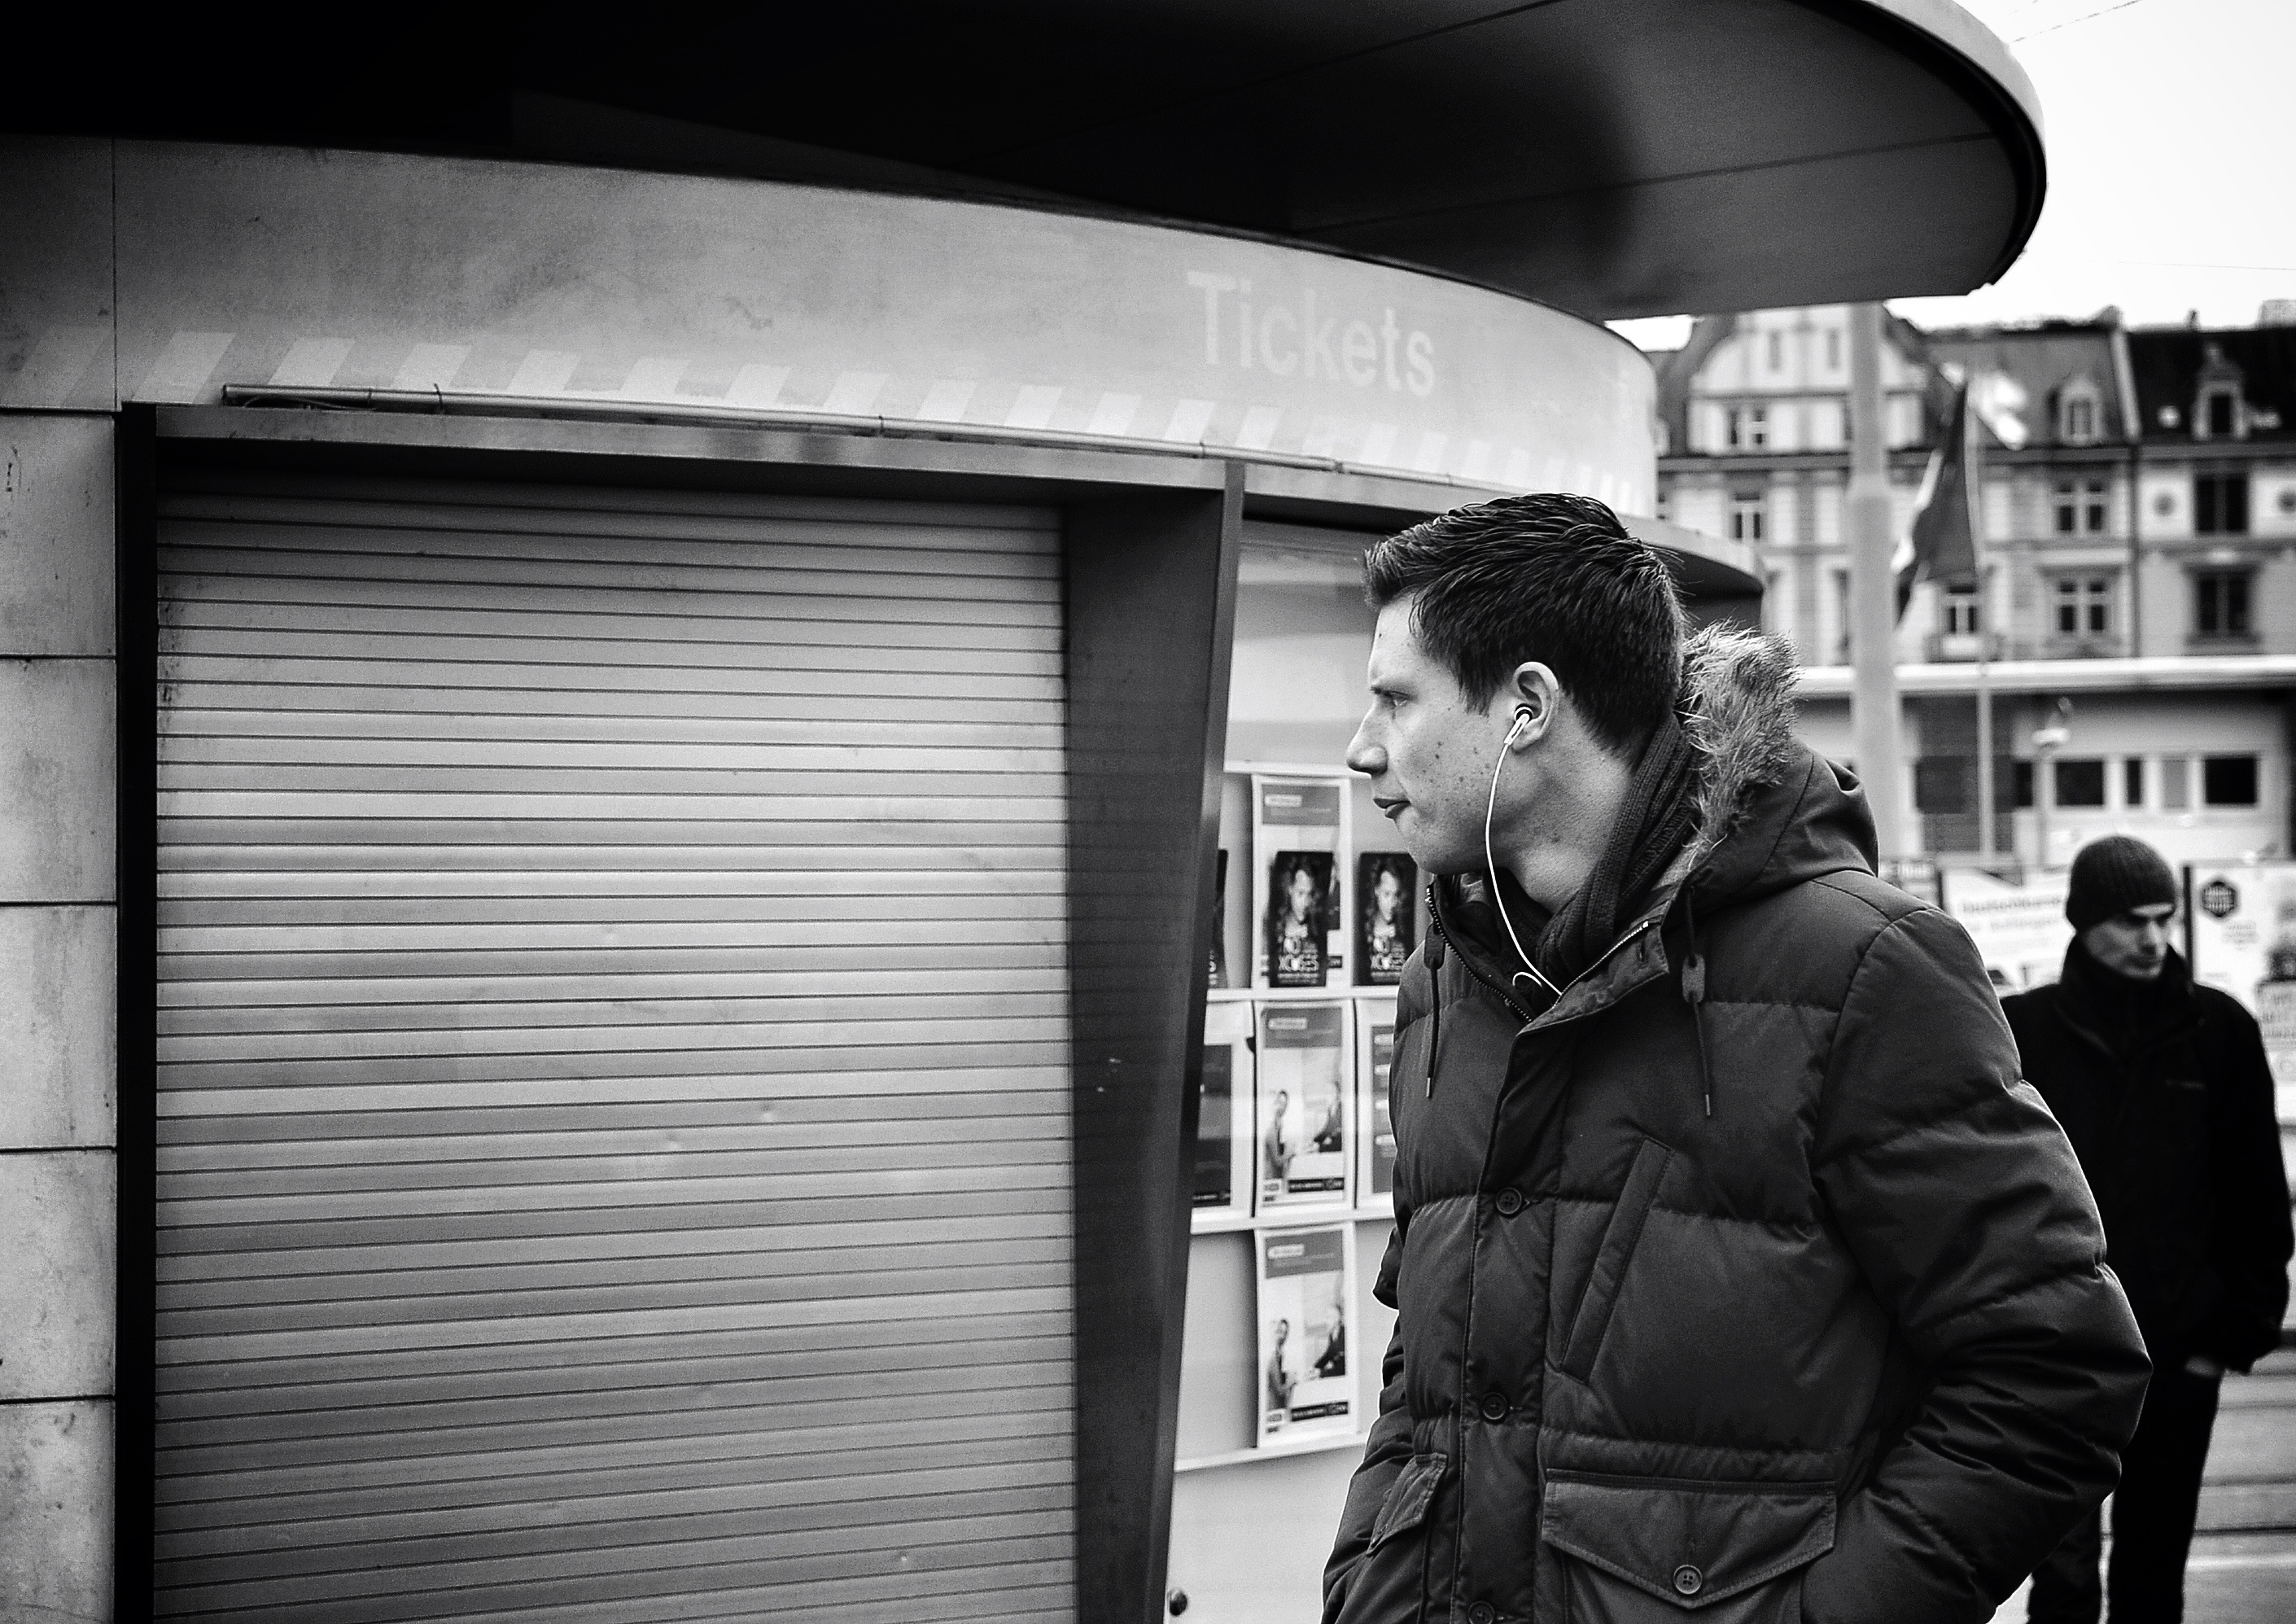
winter, black and white, people, road, white, street, photography, color, nikon, black, monochrome, streetphotography, blackandwhite, candid, central, digital camera, infrastructure, swiss, photograph, snapshot, schweiz, switzerland, zurich, snapseed, schwarzundweiss, streetscene, streetpix, thomas8047, onthestreets, d300s, streetphotographer, strassenfoto, streetartz ri, notickets, monochrome photography, film noir, single lens reflex camera